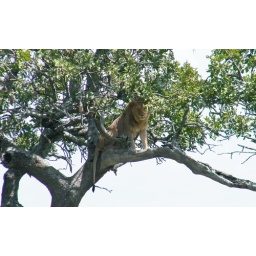
male lion in sausage tree